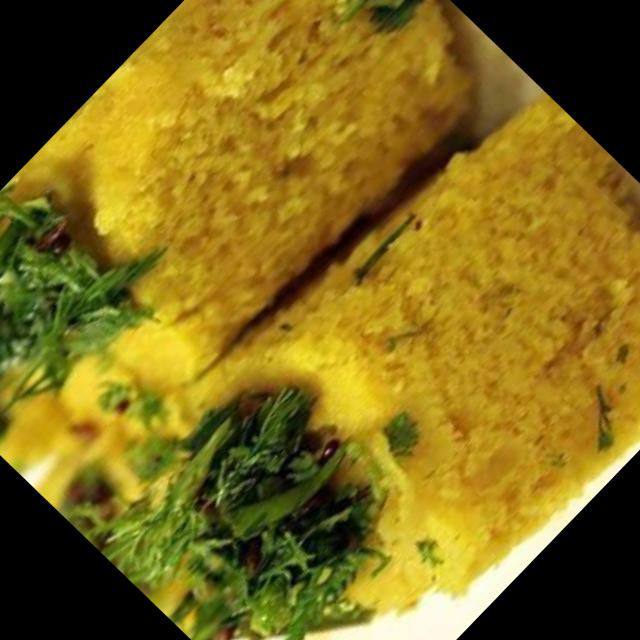
Dish: dhokla